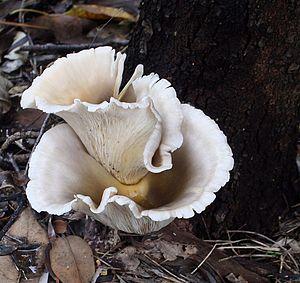
Omphalotus nidiformis est une espèce de champignons basidiomycètes de la famille des Omphalotaceae, remarquable pour ses propriétés bioluminescentes. Il se trouve principalement dans le sud de l'Australie et en Tasmanie, mais il a été signalé en Inde, en 2012 et 2018. Le corps en forme d'éventail ou d'entonnoir, a jusqu'à 30 cm de diamètre, avec un chapeau de couleur crème recouvert de nuances d'orange, de brun, de violet ou de noir bleuté. Les lames blanches ou crème s'étendent sur toute la longueur du stipe, qui peut atteindre 8 cm de long et dont l'épaisseur diminue jusqu'à la base. Le champignon est à la fois saprotrophe et parasitaire et on trouve généralement ses organes fructifères en grappes superposées sur une grande variété d'arbres morts ou mourants.